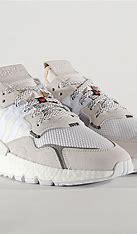
Brand: adidas
Model: Nite Jogger Athletic